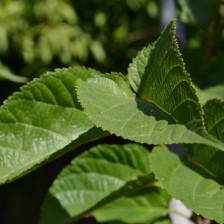
Variety: TaiwanStraberry